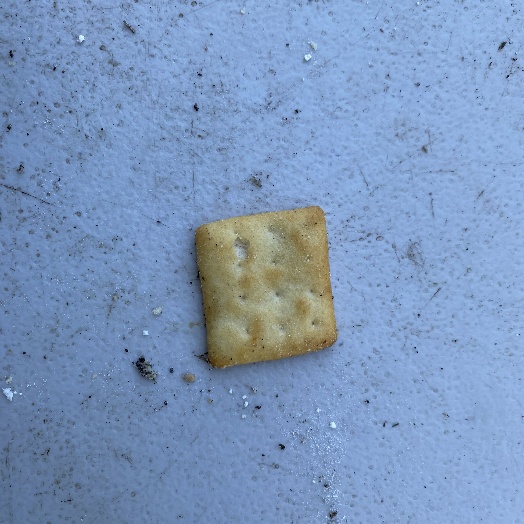
Label: generalcompost